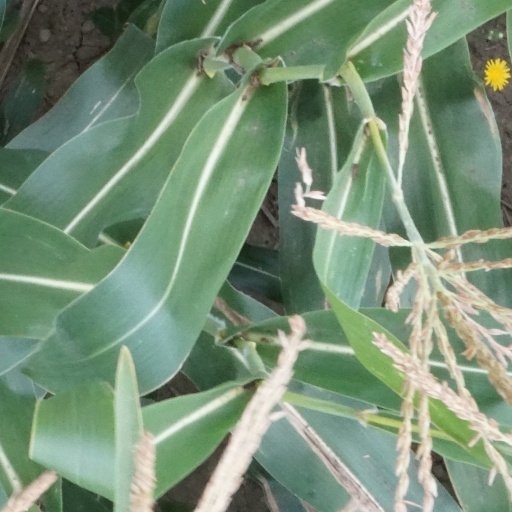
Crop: maize; corn